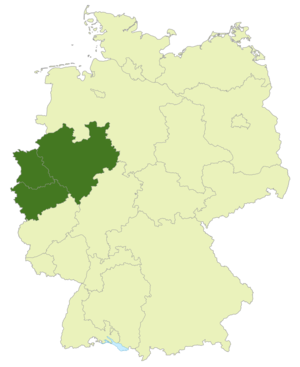
La Regionalliga Ouest est une compétition annuelle allemande de football, qui se dispute sous la forme d'un championnat réunissant dix-huit clubs de Rhénanie-du-Nord-Westphalie et qui fait partie, depuis 2008, des séries régionales qui composent la Regionalliga, la quatrième division du football allemand. Elle est organisée par la Fédération de football et d'athlétisme d'Allemagne occidentale et est ouverte à des clubs semi-professionnels ou amateurs, ainsi qu'aux équipes réserves des clubs professionnels.